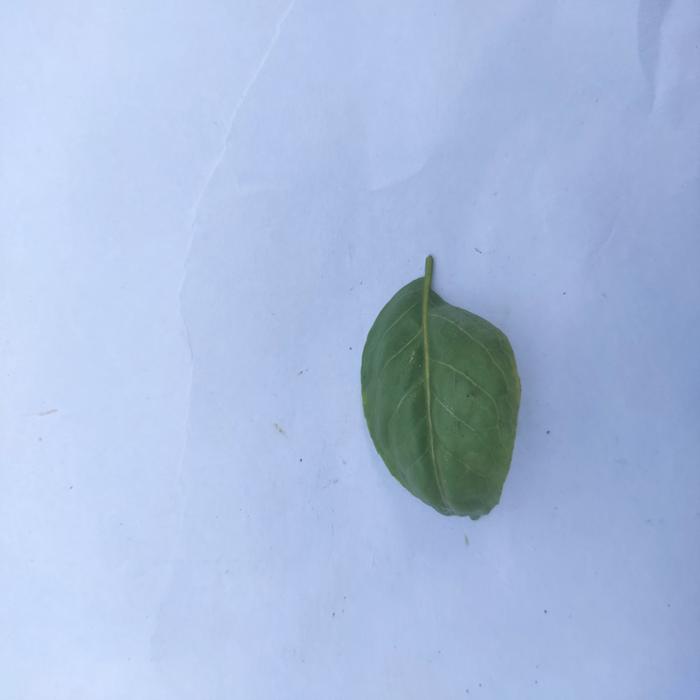
Crop: Aegle Marmelos
Leaf condition: Leaf_Curl